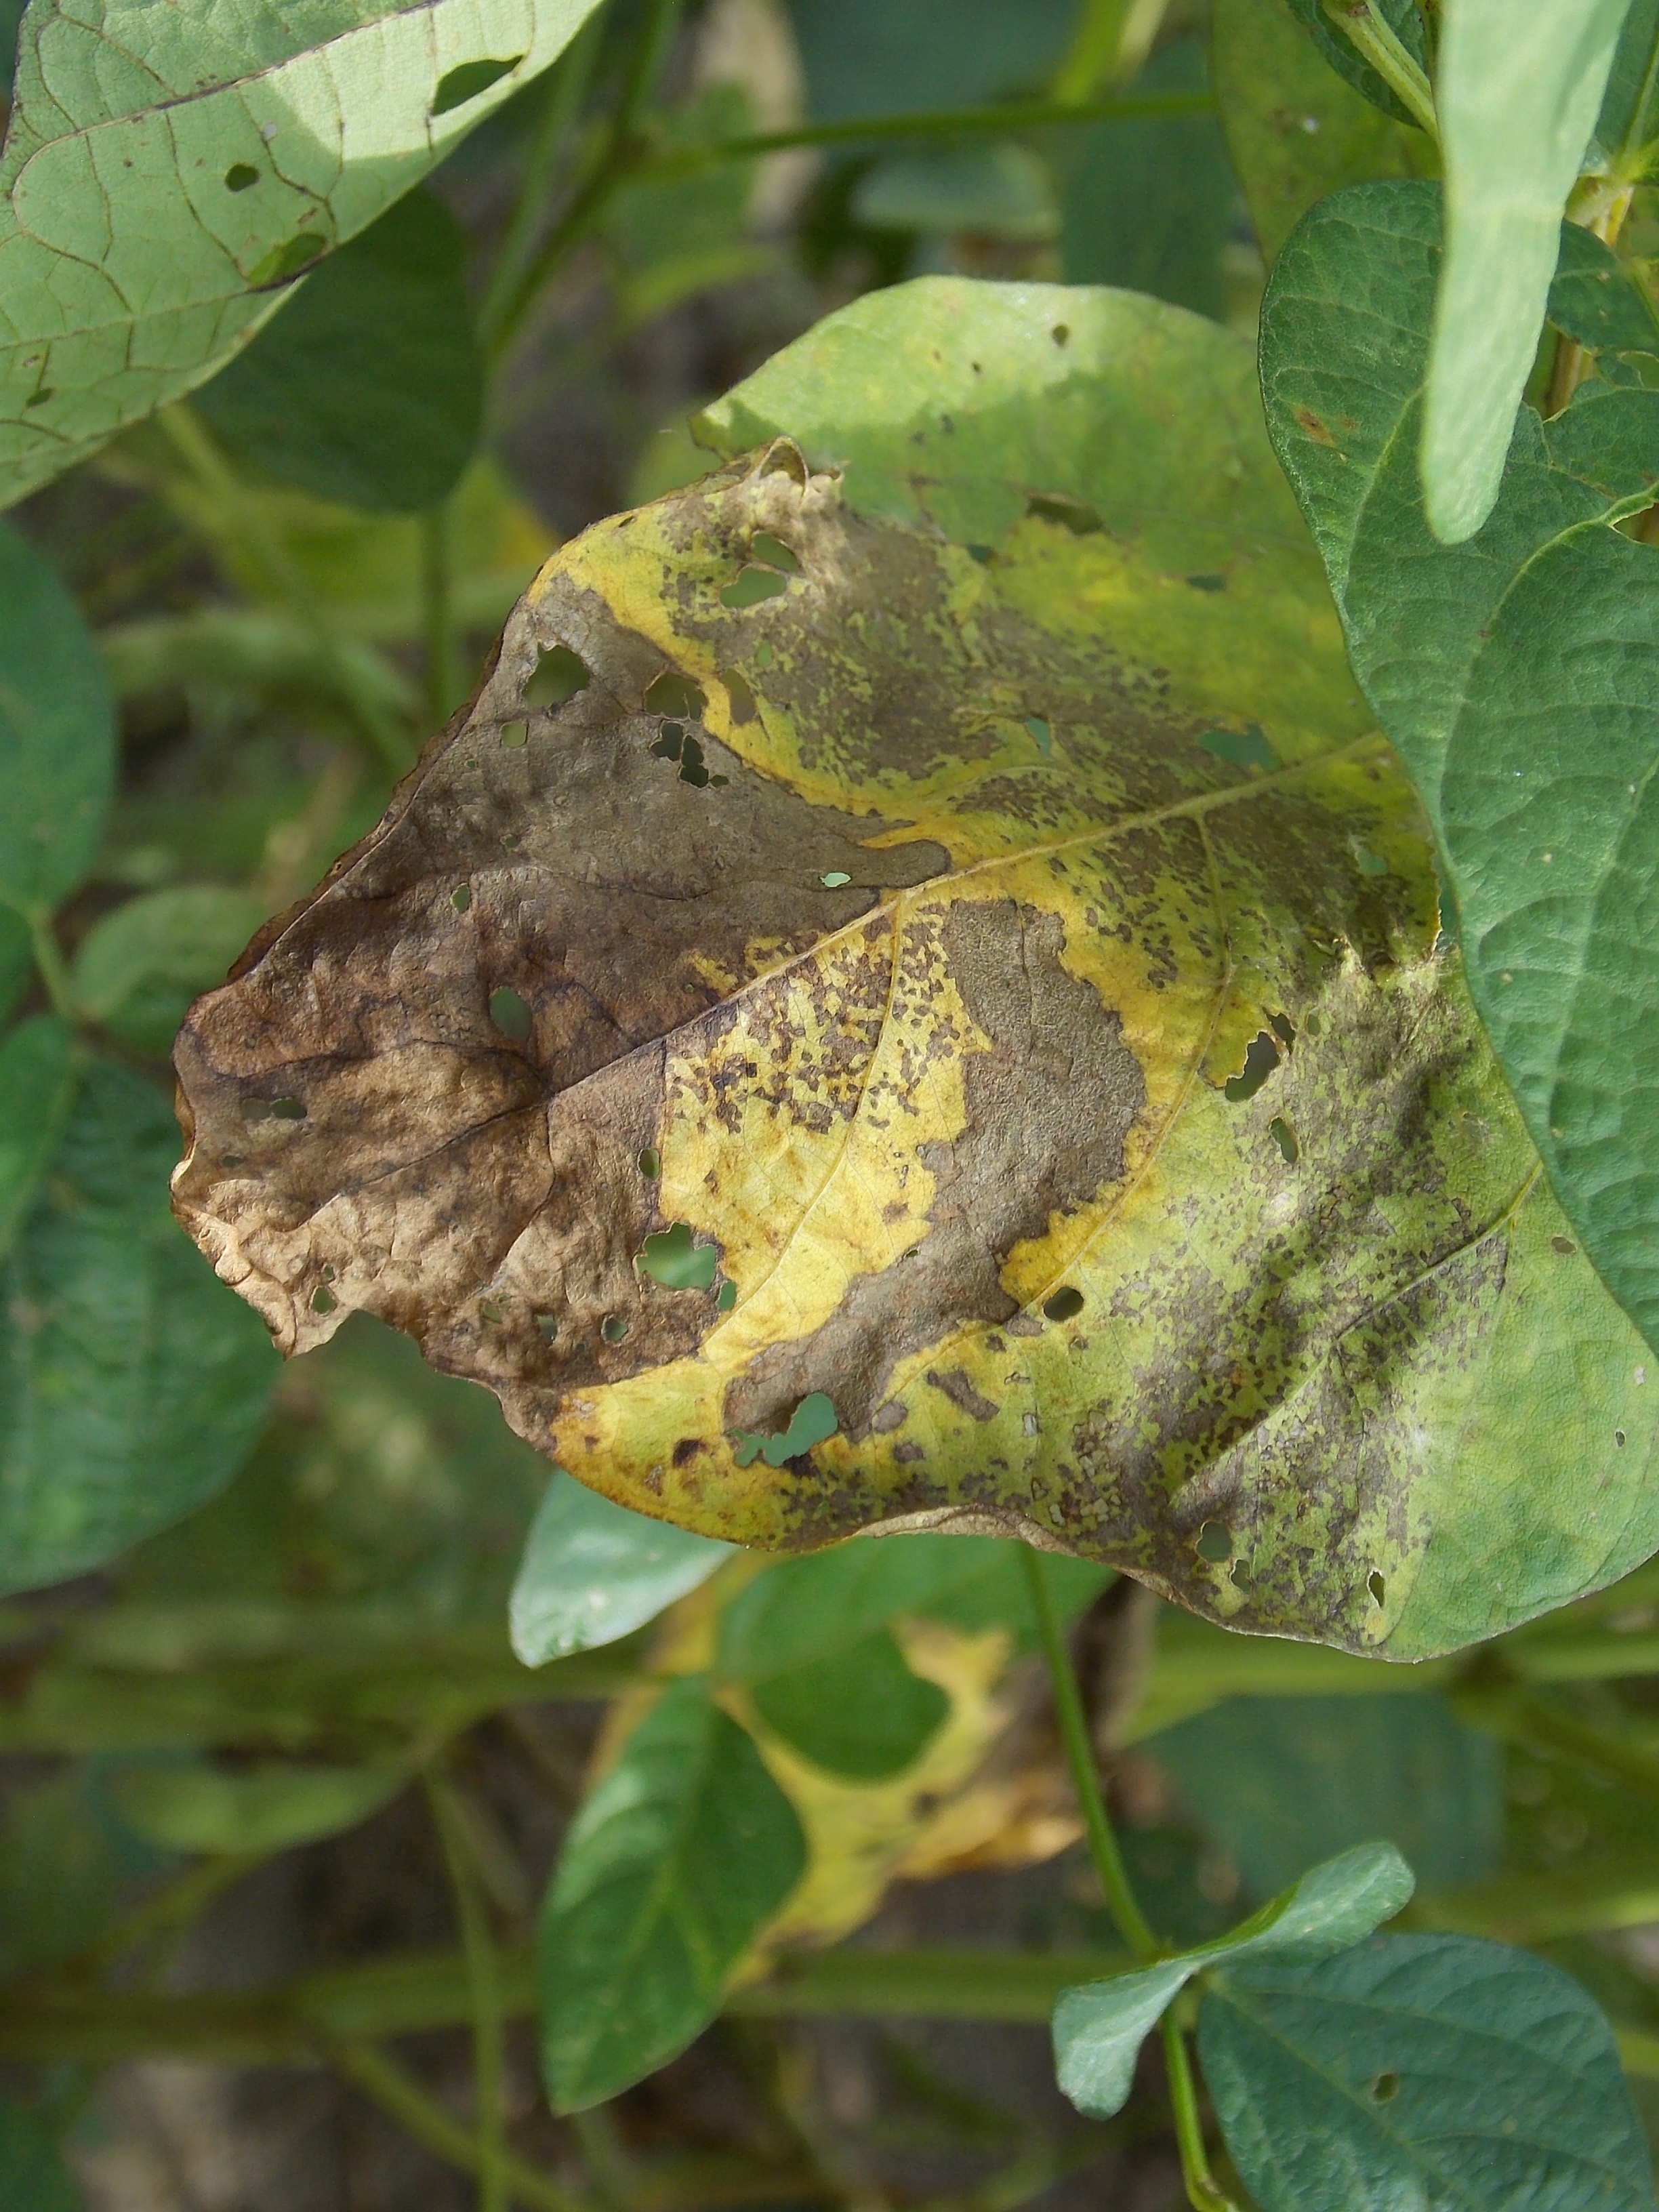
Label: Disease